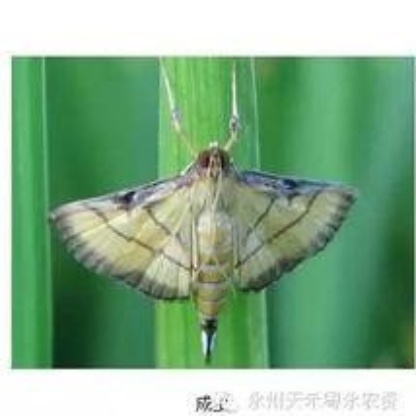
Nhãn: Sâu cuốn lá nhỏ ( Rice leaf folder)